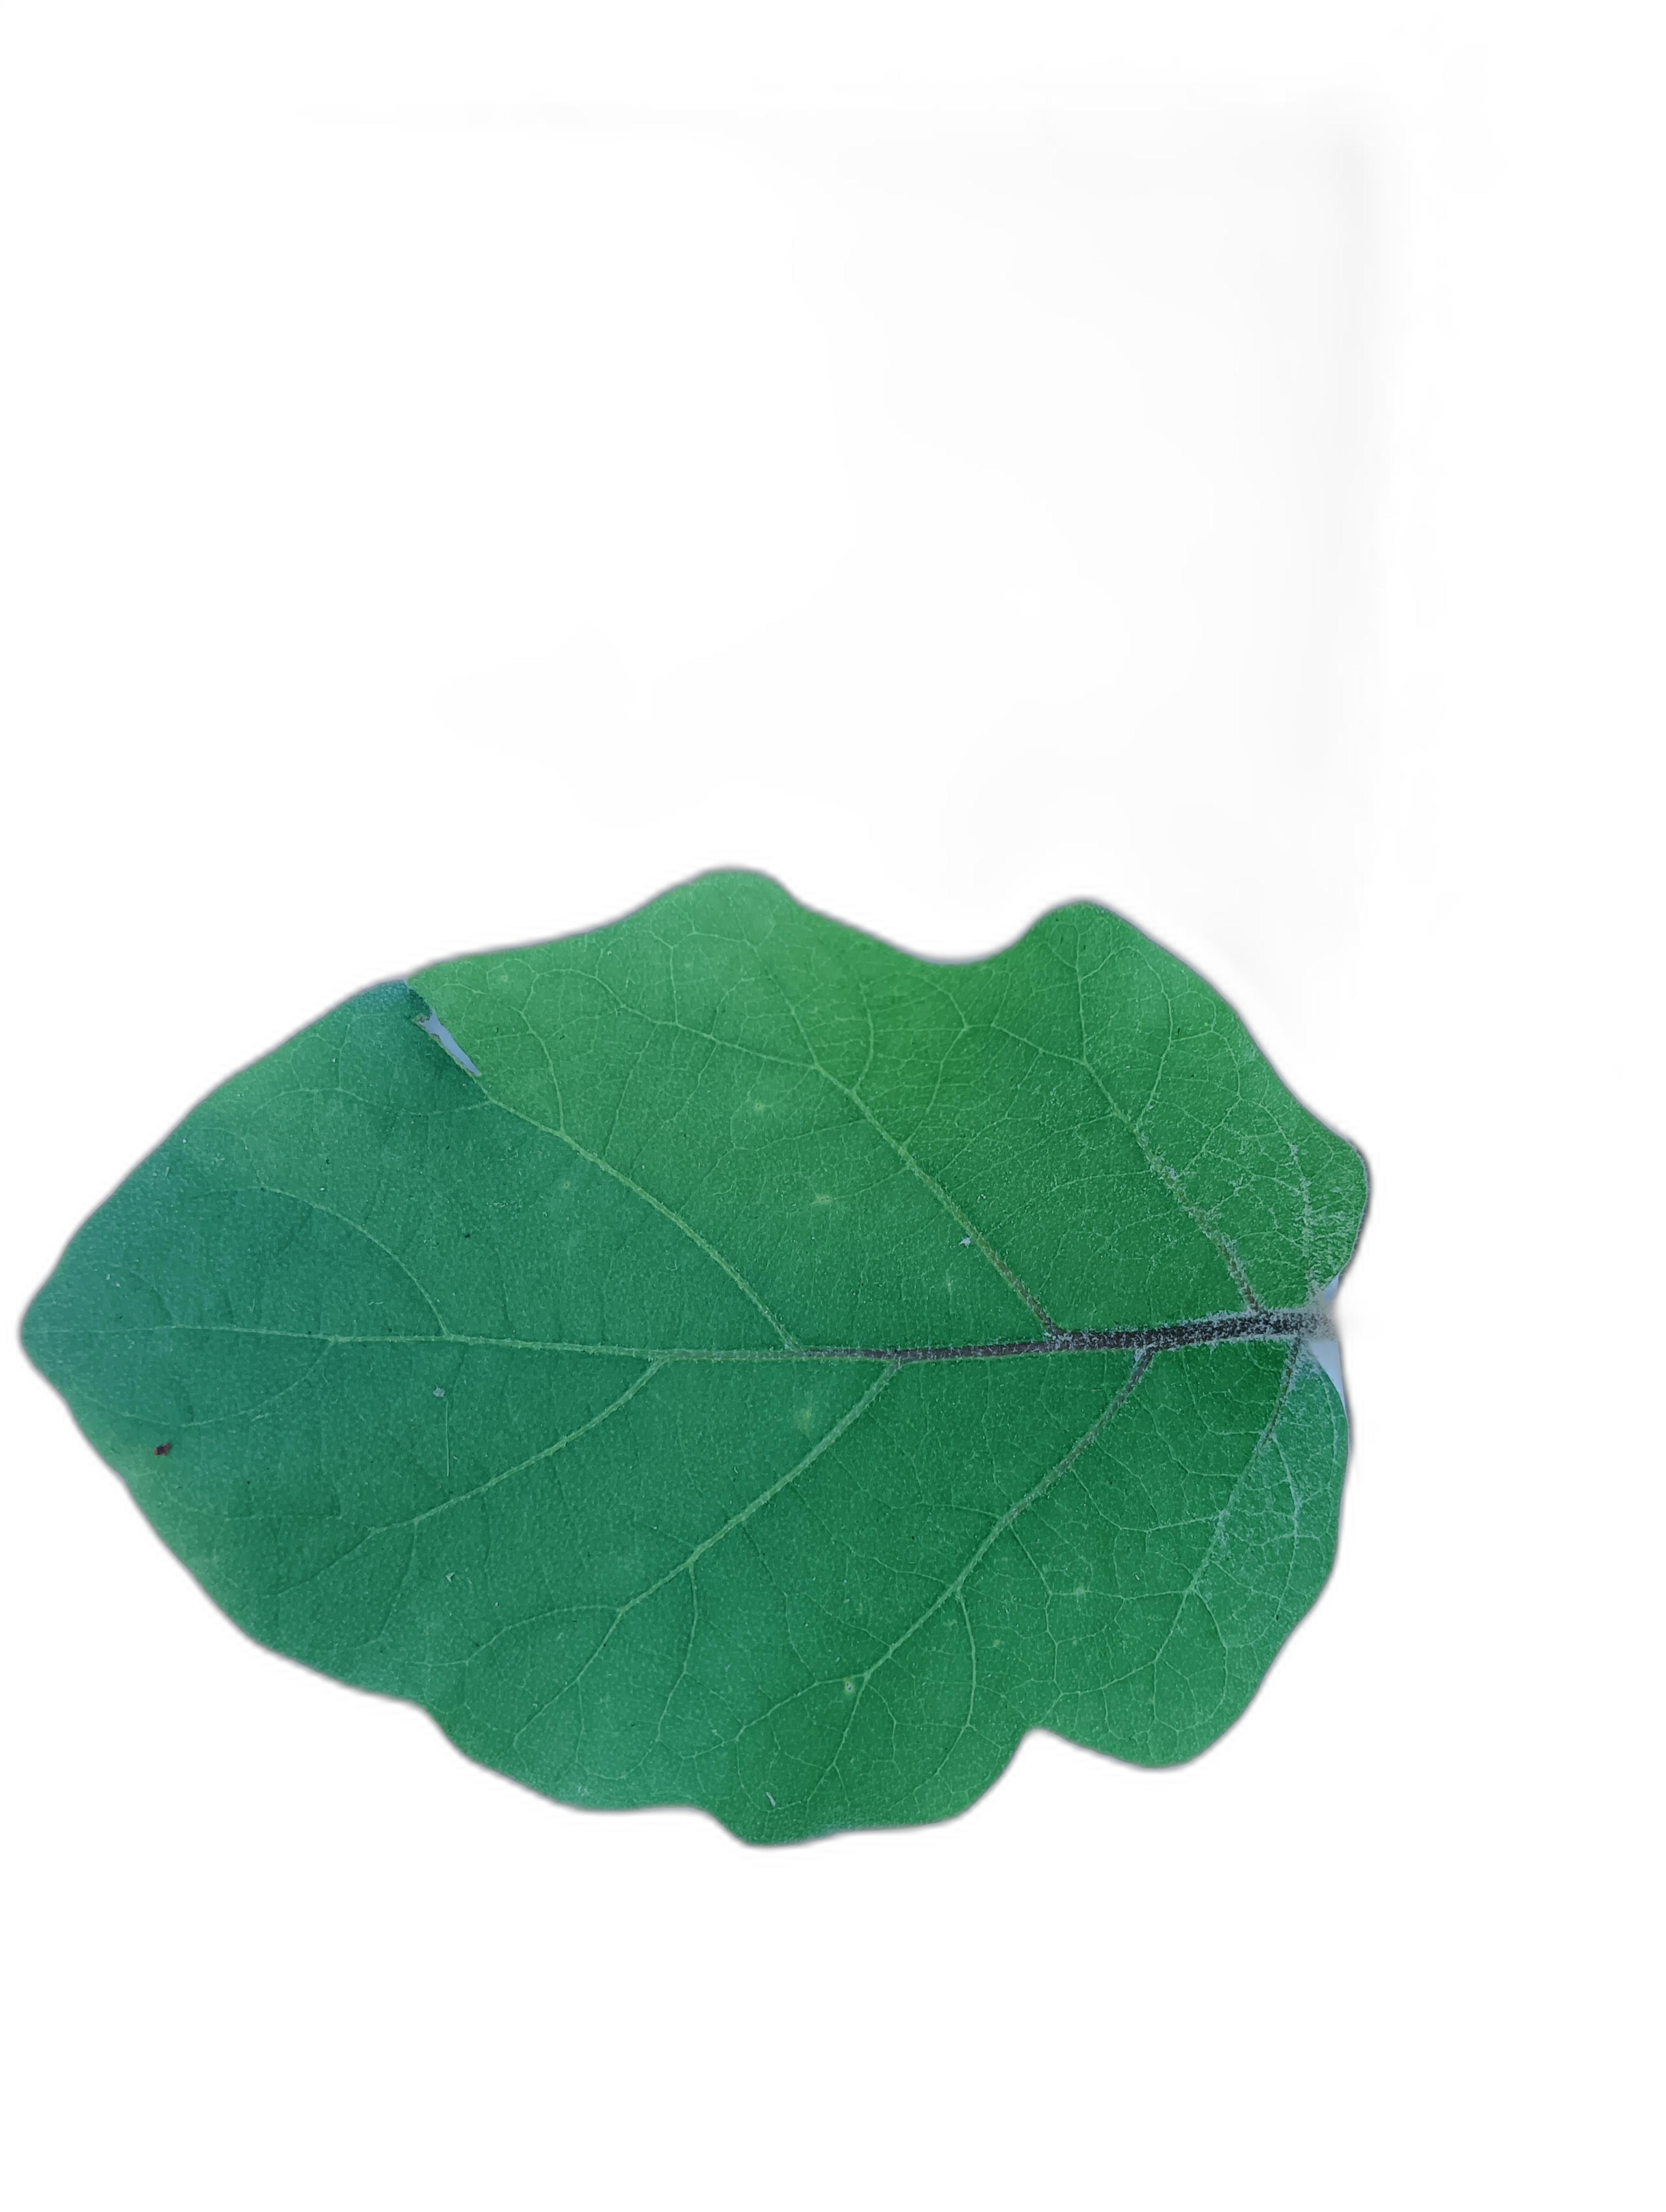
Label: Healthy Leaf